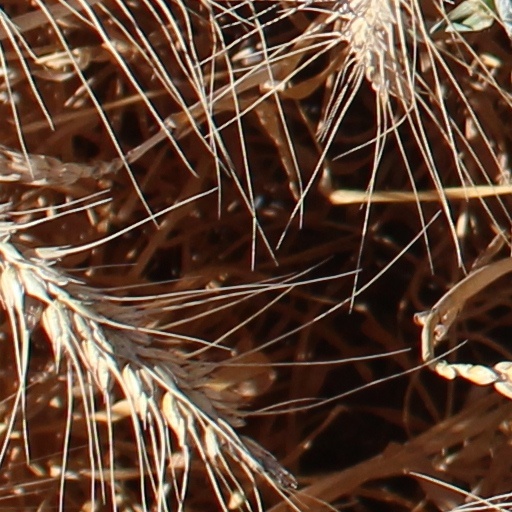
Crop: wheat